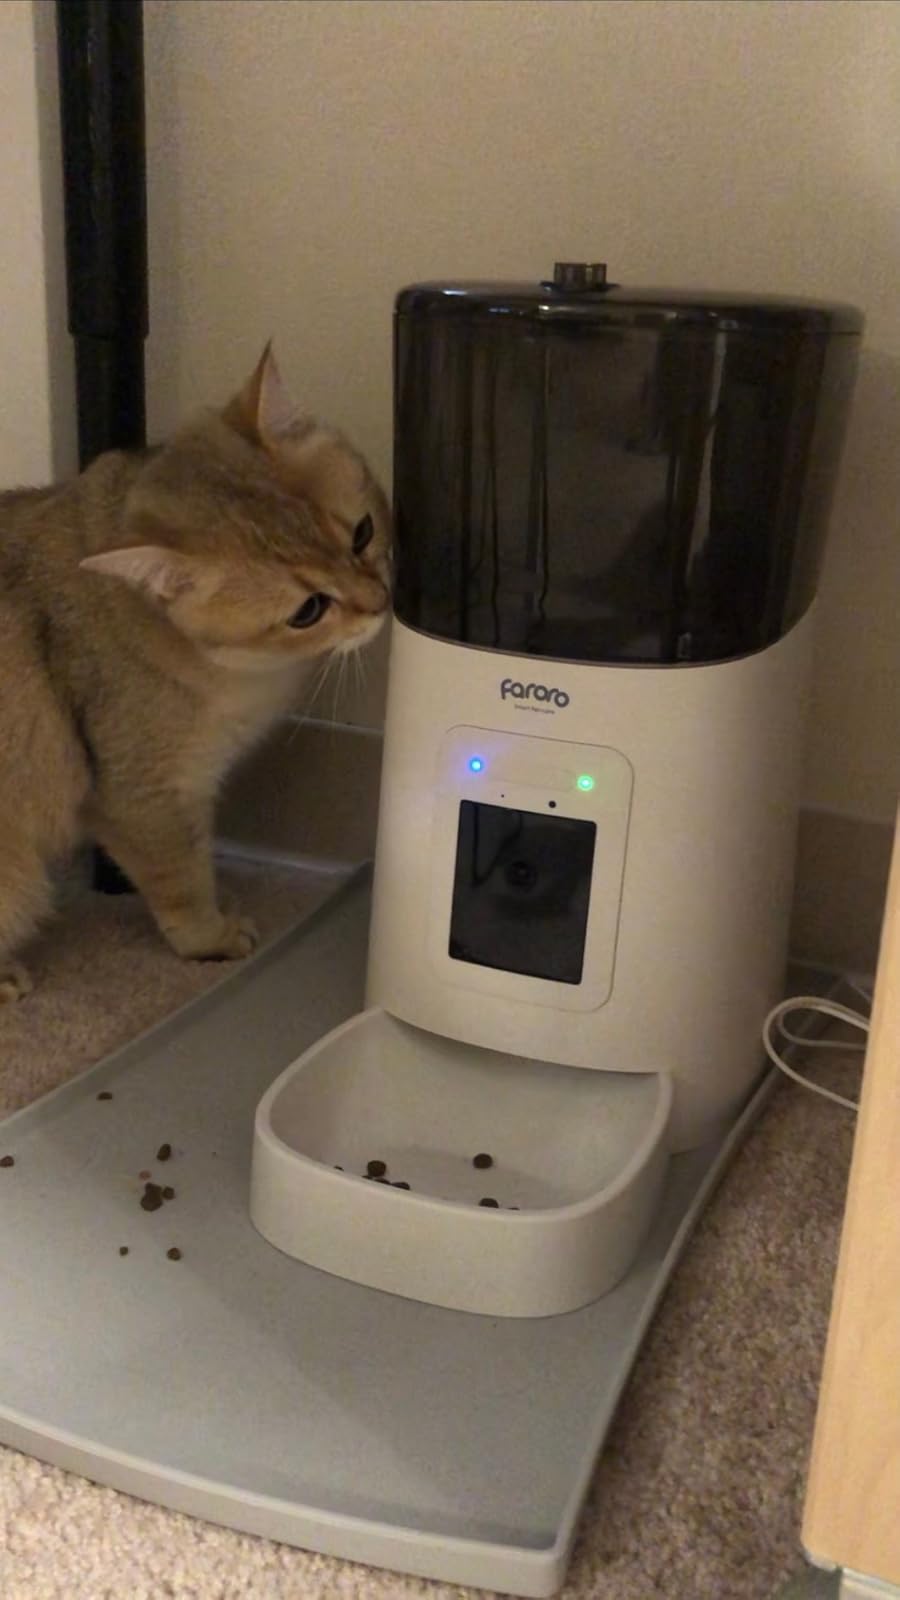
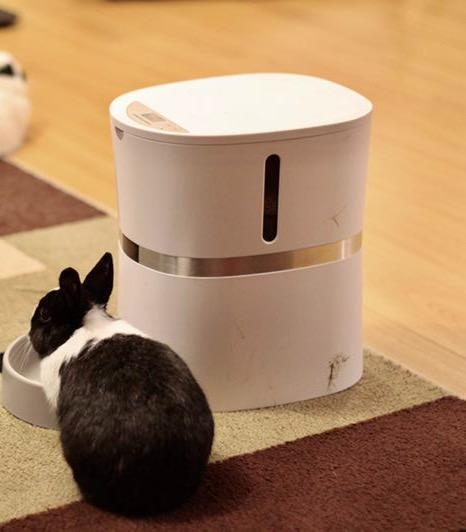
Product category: items_feeder
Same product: no